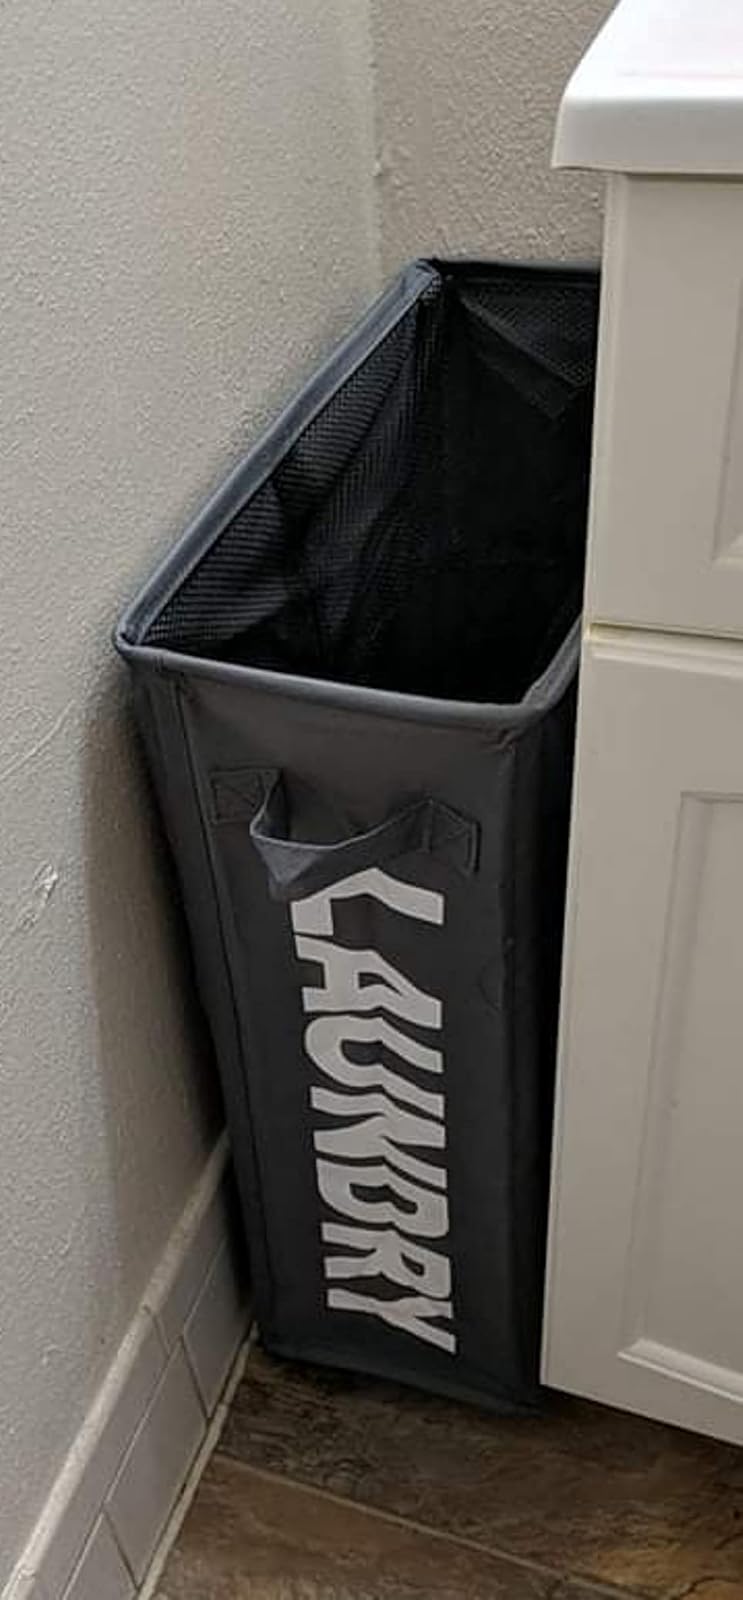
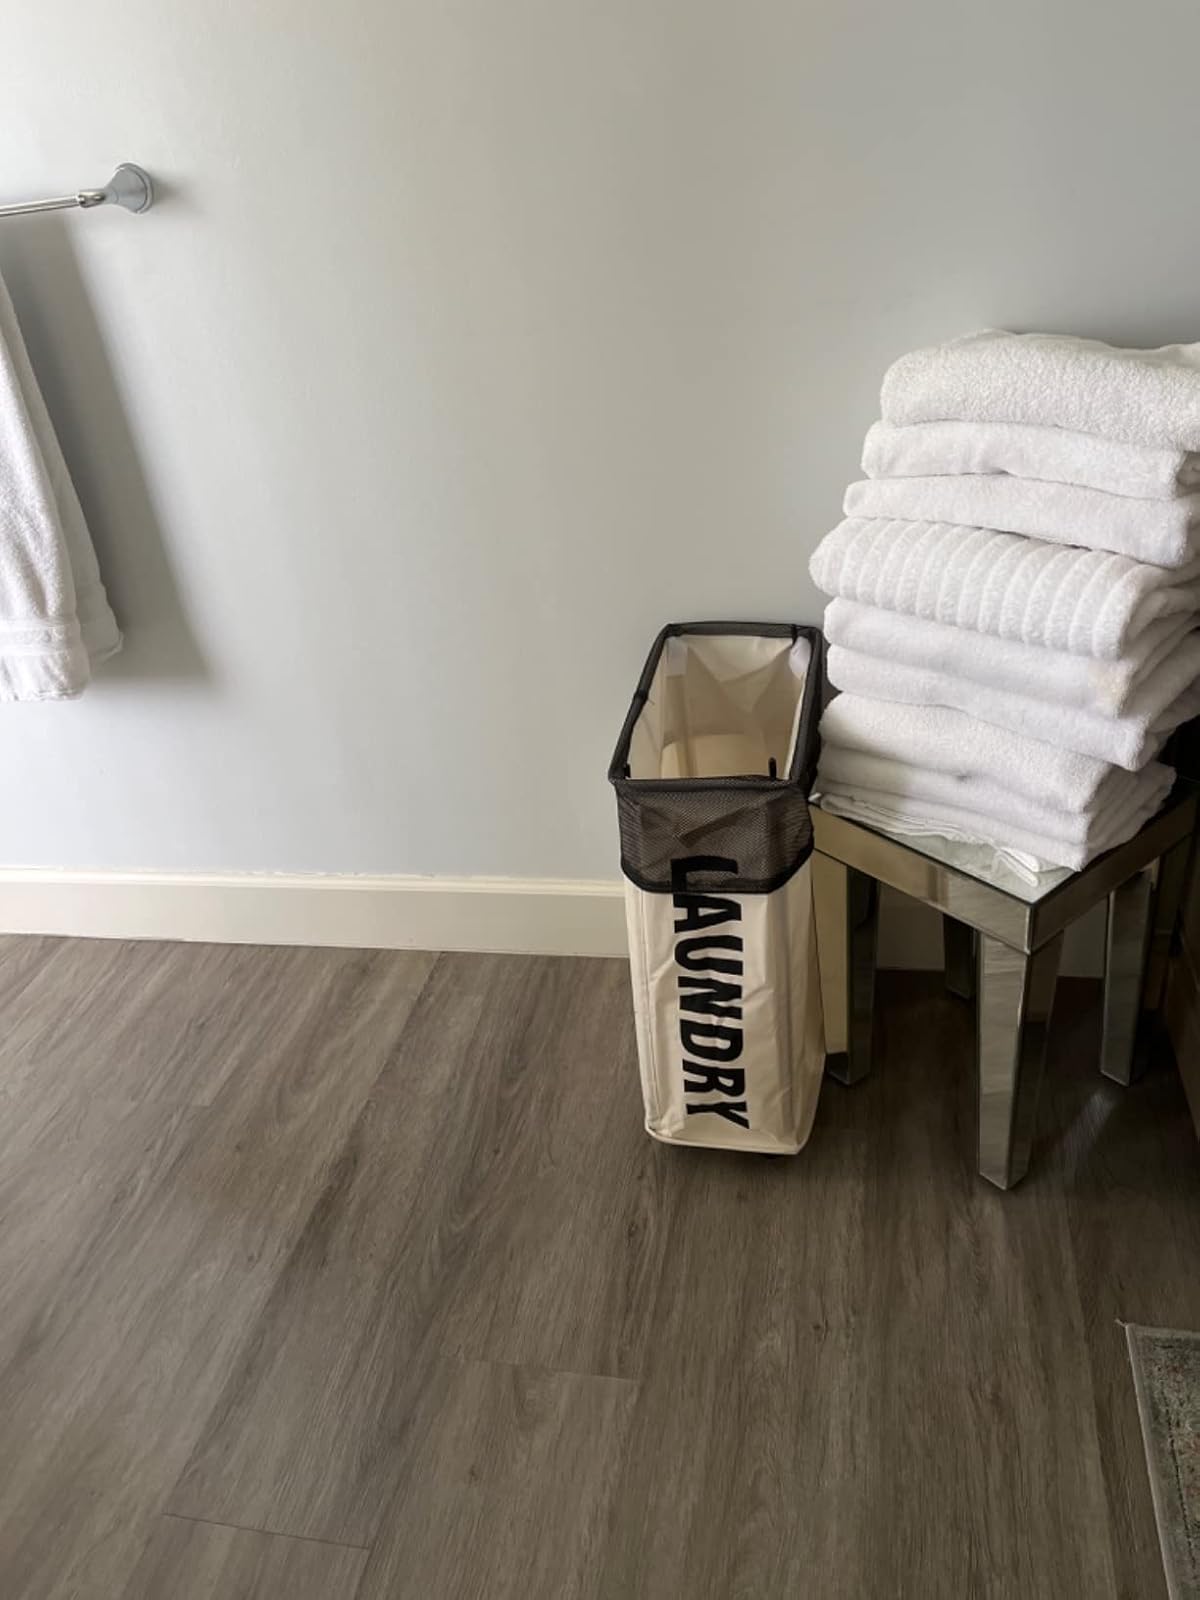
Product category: items_hamper
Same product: no